Sergiu Shapira

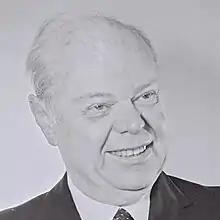
Sergiu Shapira

Sergiu Shapira (born 25 July 1931, Negru Vodă, Constanța) is an Israeli composer, educator, and musicologist. His works include orchestral, chamber, instrumental and vocal music. His music was performed, recorded and published in various countries, such as the U.S., the United Kingdom, France, Germany, Belgium, Italy, Canada, Japan, Taiwan, South Africa, Georgia, Romania, Israel, and others. Shapira was awarded many prizes and awards, including the first prize of the International Clarinet Association. His works were selected to represent the state of Israel in numerous international music festivals and were performed in venues such as Carnegie Hall, Lincoln Center and other major stages around the world.